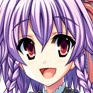
Portrait style: Anime Portrait